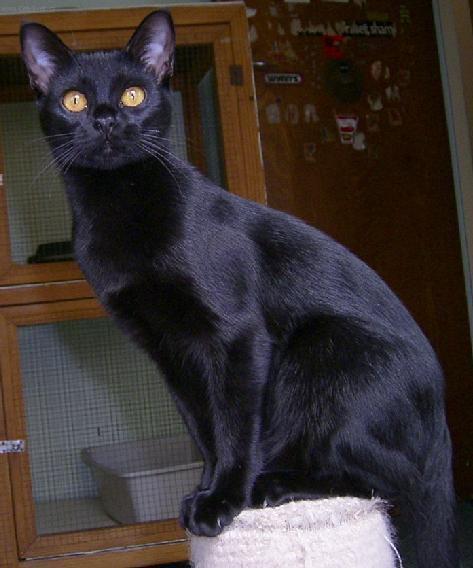
Bombay